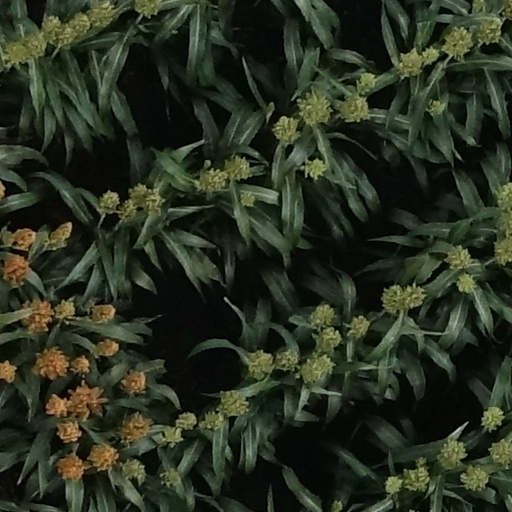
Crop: sorghum